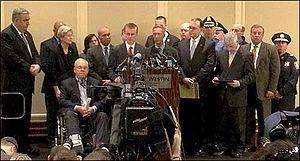
Le double attentat du marathon de Boston est une attaque terroriste survenue le lundi 15 avril 2013 à 14 h 50 HAE à Boston, dans le Massachusetts, aux États-Unis lors de la 117ᵉ édition du marathon de la ville, durant laquelle deux bombes ont explosé. Les bombes ont été placées près de la ligne d'arrivée sur Boylston Street et ont détoné à 13 secondes d'intervalle tuant trois personnes et en blessant 264 autres. Les deux auteurs, les frères d'origine tchétchène Djokhar et Tamerlan Tsarnaïev, sont rapidement identifiés. Trois jours après l'attentat, Tamerlan Tsarnaïev est tué par les forces de l'ordre après une course-poursuite et un échange de coups de feu coûtant la vie à deux policiers, tandis que son jeune frère réussit à s'échapper avant d'être arrêté, blessé, vingt-quatre heures plus tard et d'être conduit dans un hôpital de Boston où son inculpation formelle est prononcée. Il est condamné à mort en mai 2015 après un mois de procès mais cette condamnation est temporairement suspendue le 2 Aout 2020.